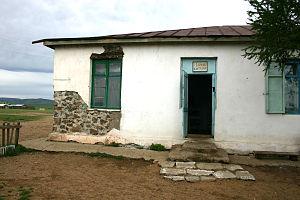
Le sum d'Erdenemandal est situé dans l'aïmag d'Arkhangai, au Centre ouest de la Mongolie.